Thomas Cavendish's circumnavigation

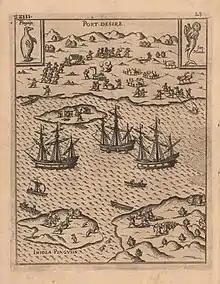
Cavendish's three English ships in Port Desire

In early September Cavendish departed the shores of Africa and began to cross the Atlantic for Portuguese Brazil. After watering in the Cape Verde Islands, on November 1, 1586, the English reached one of the many islands off São Sebastião,